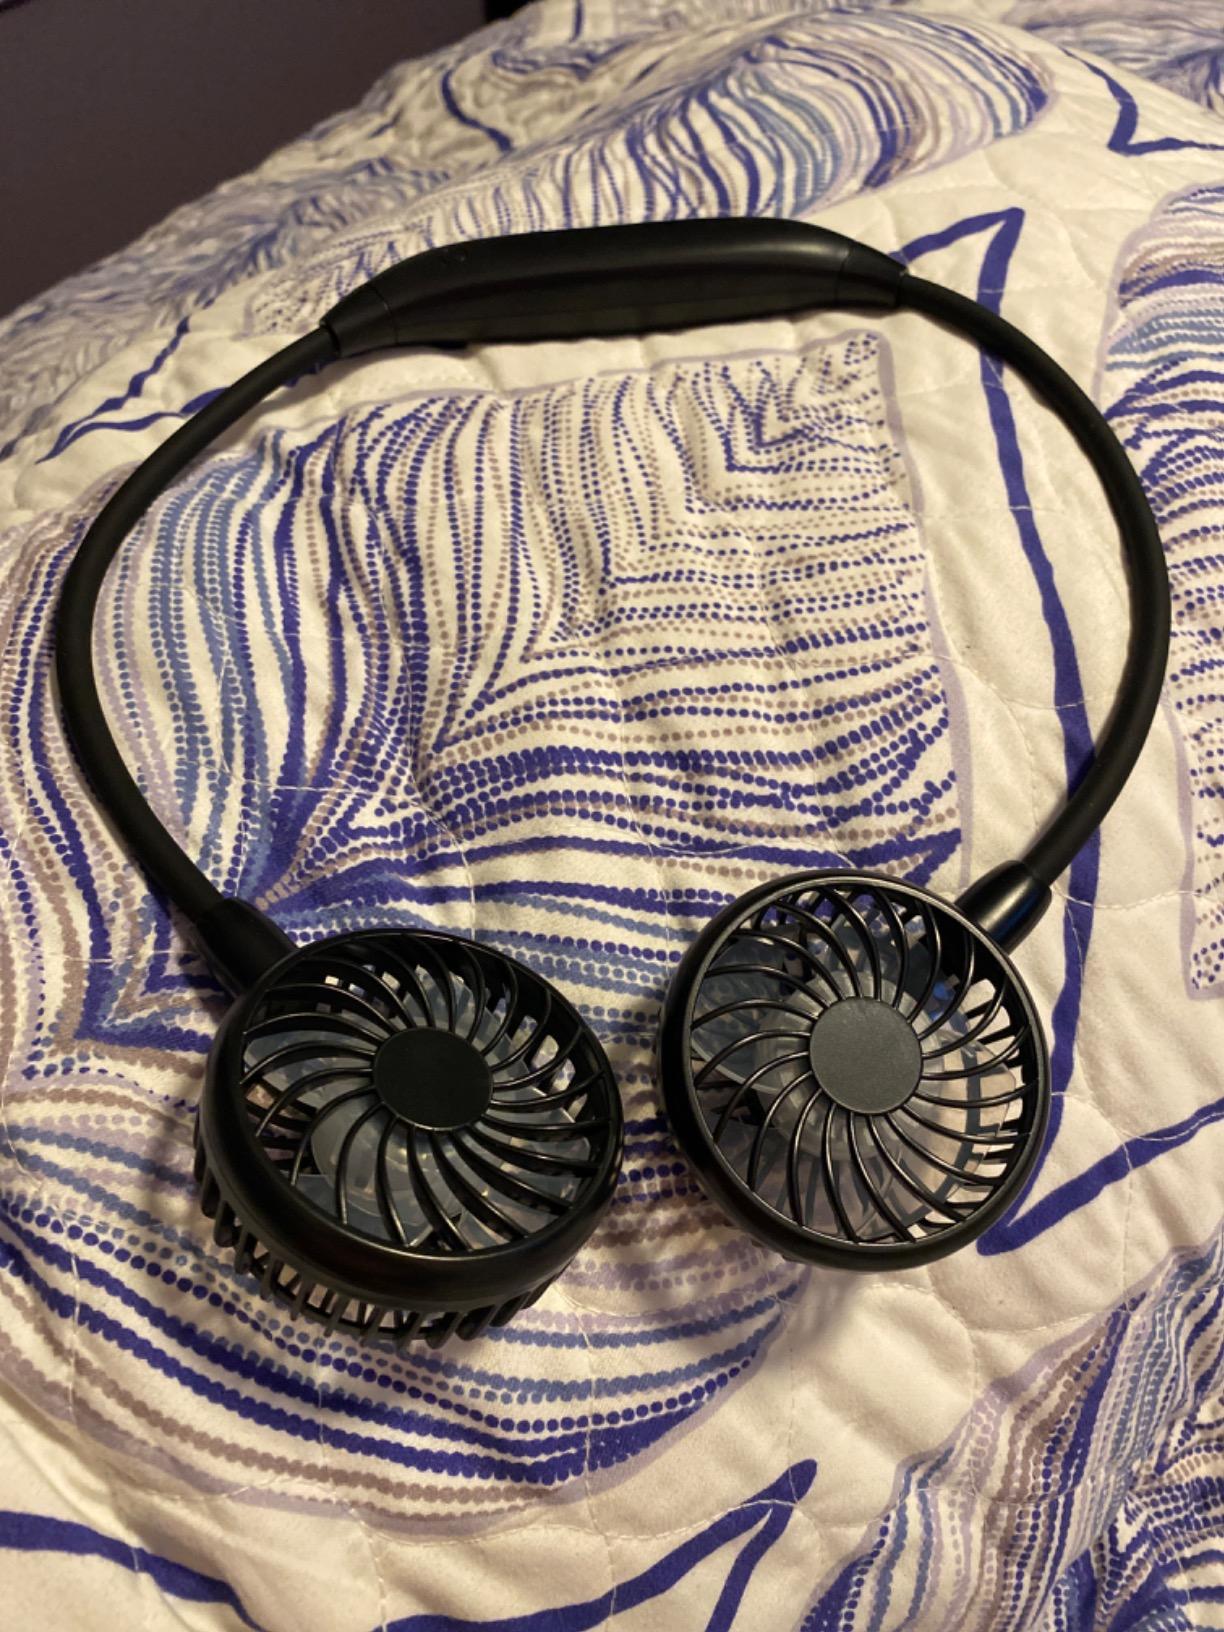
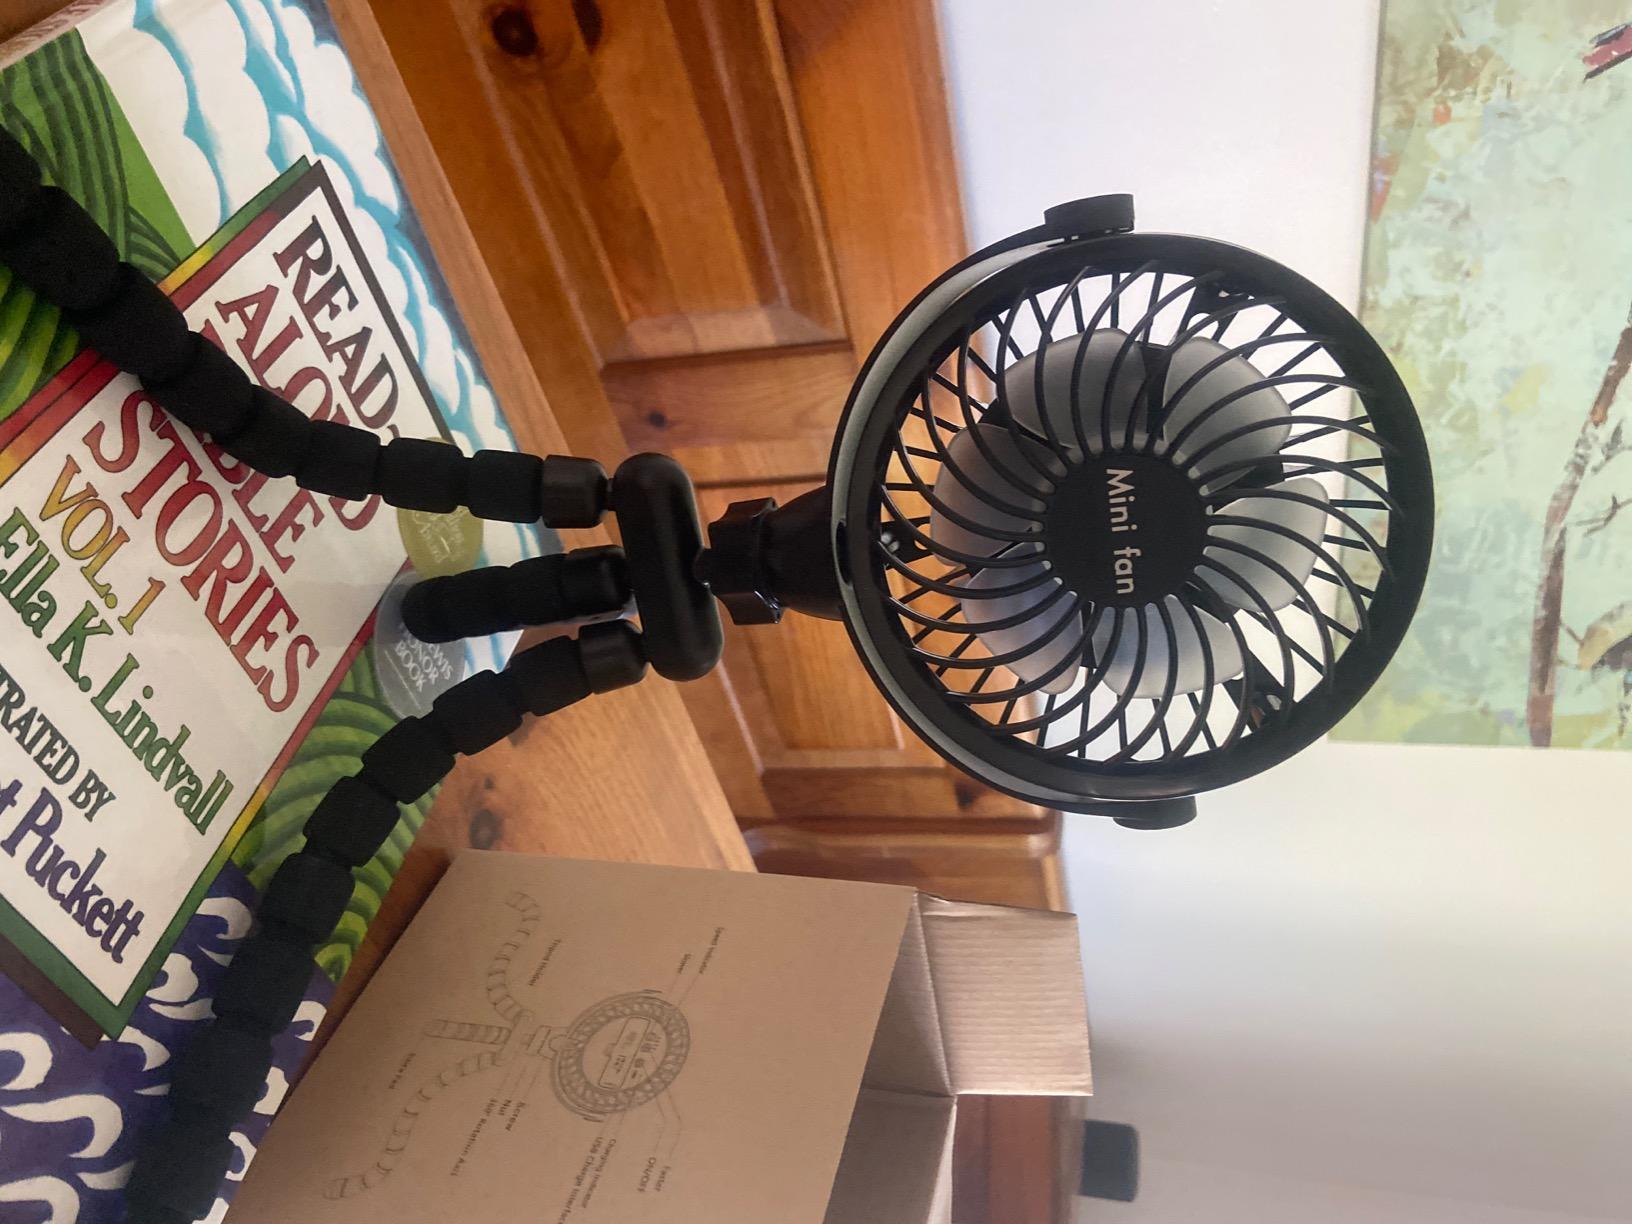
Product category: fan
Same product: no